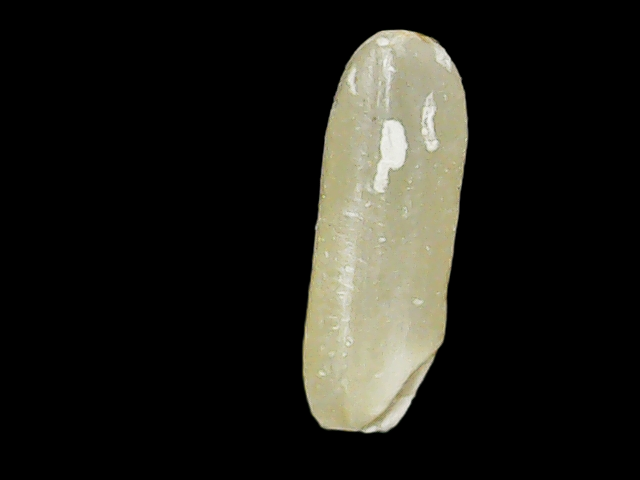
Rice variety: Binadhan16